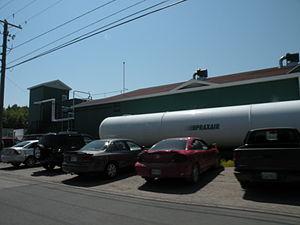
Saint-Simon, au Nouveau-Brunswick (Canada).
Saint-Simon est un district de services locaux canadien situé dans la région de la Péninsule acadienne et le comté de Gloucester, au nord-est du Nouveau-Brunswick. Le nom légal du DSL est St-Simon en français et St. Simon en anglais.